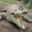
Label: crocodile